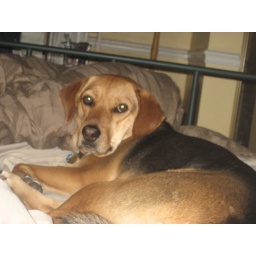
More dog in bed